Preston, Victoria

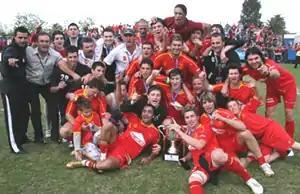
Preston Lions FC celebrate 2007 Victorian Premier League Grand Final Championship

Ruthven Reserve in East Preston has recently been upgraded, with arguably the best social and training amenities of any local sporting venue in the area.